Jeff Scott

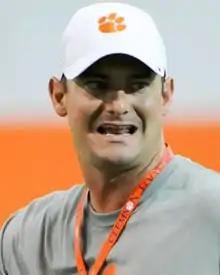
Scott in 2015

Jeffrey Bradford Scott (born December 28, 1980) is a former American football coach. He served as the head football coach at the University of South Florida from 2020 to 2022.